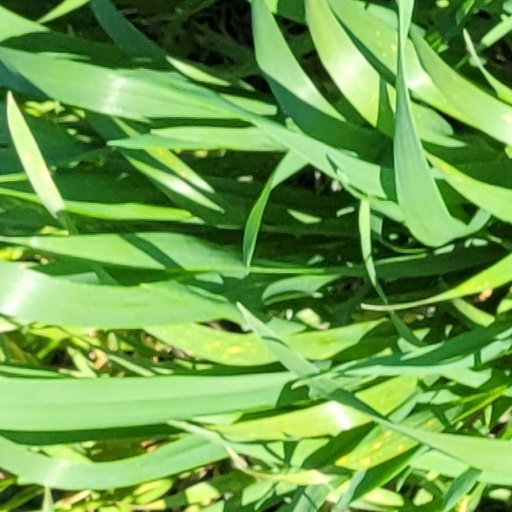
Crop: wheat